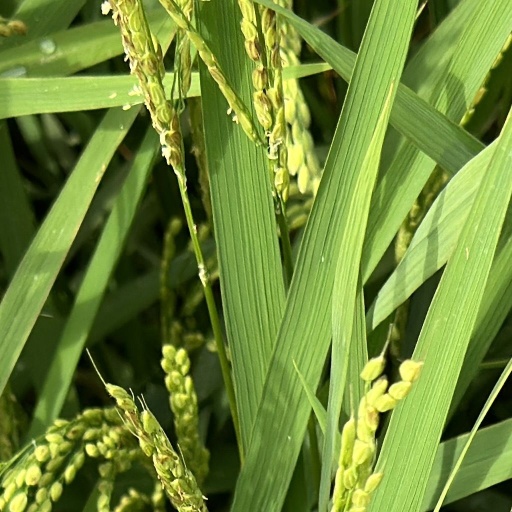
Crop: rice